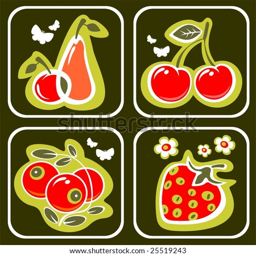
ornate fruits and berries on a black background with butterflies .